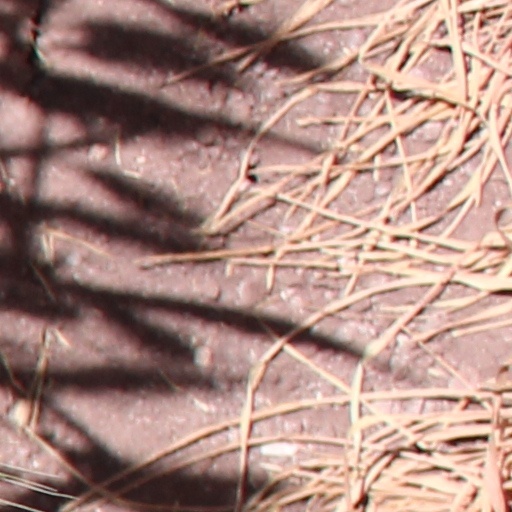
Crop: wheat